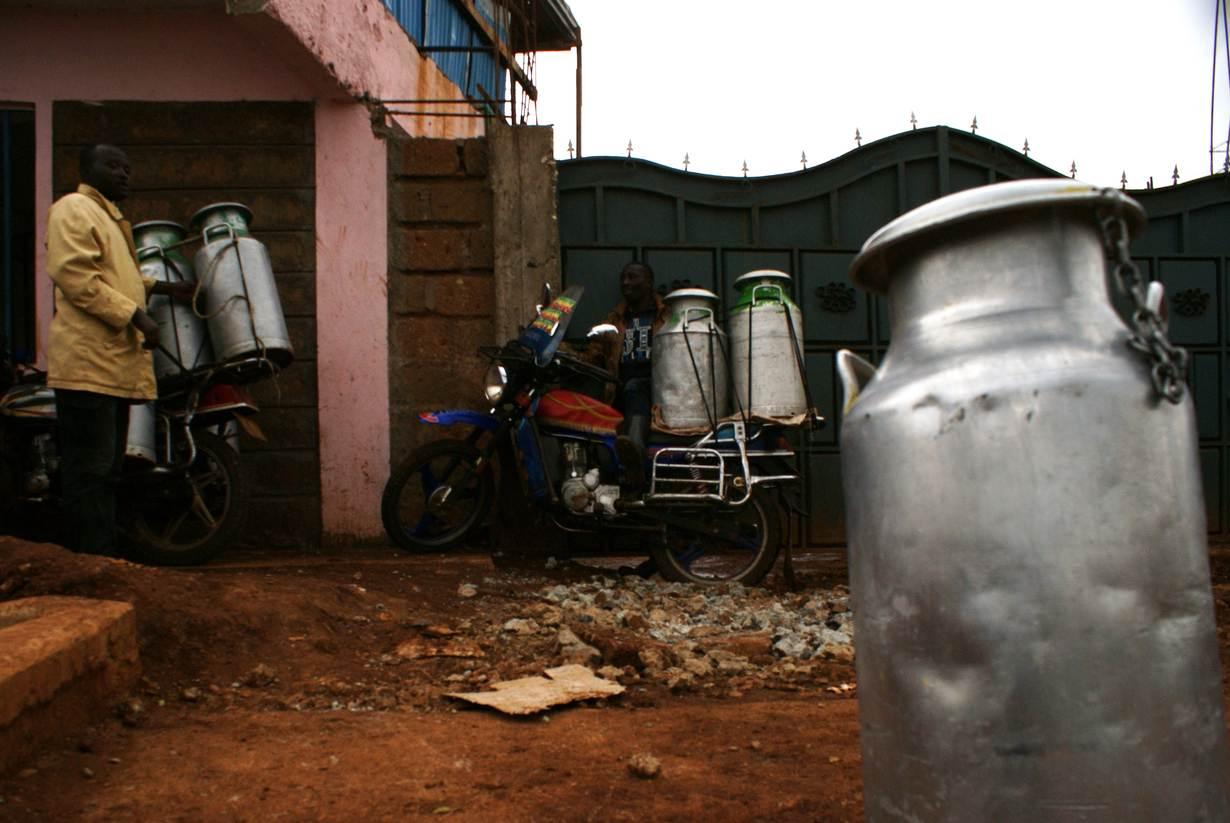
Hizi ni mitungi mikubwa za maziwa mengine ikiwa imepakiwa kwenye pikipiki na mingine karibu na jengo. Inaonekana kama eneo la kukusanya au kusafirisha maziwa labda shambani au katika kituo cha maziwa. Jengo hilo linaonekana kuwa ya zamani na kuna uchafu chini.